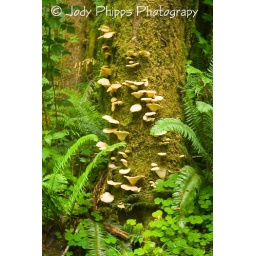
Fungi and moss cover a tree in the Hoh rain forest in Olympic National Park.